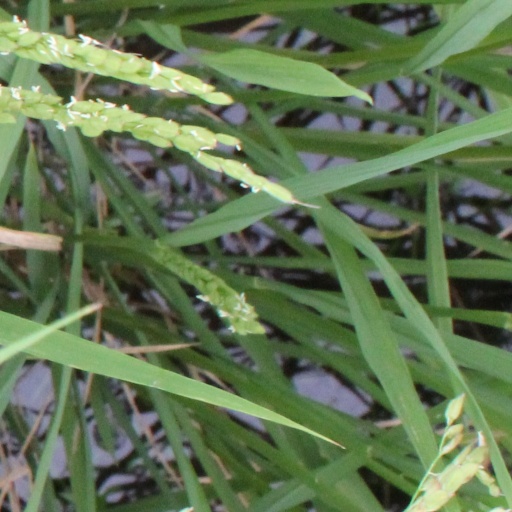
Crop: rice